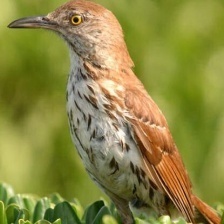
Species: BROWN THRASHER
Scientific name: TOXOSTOMA RUFUM